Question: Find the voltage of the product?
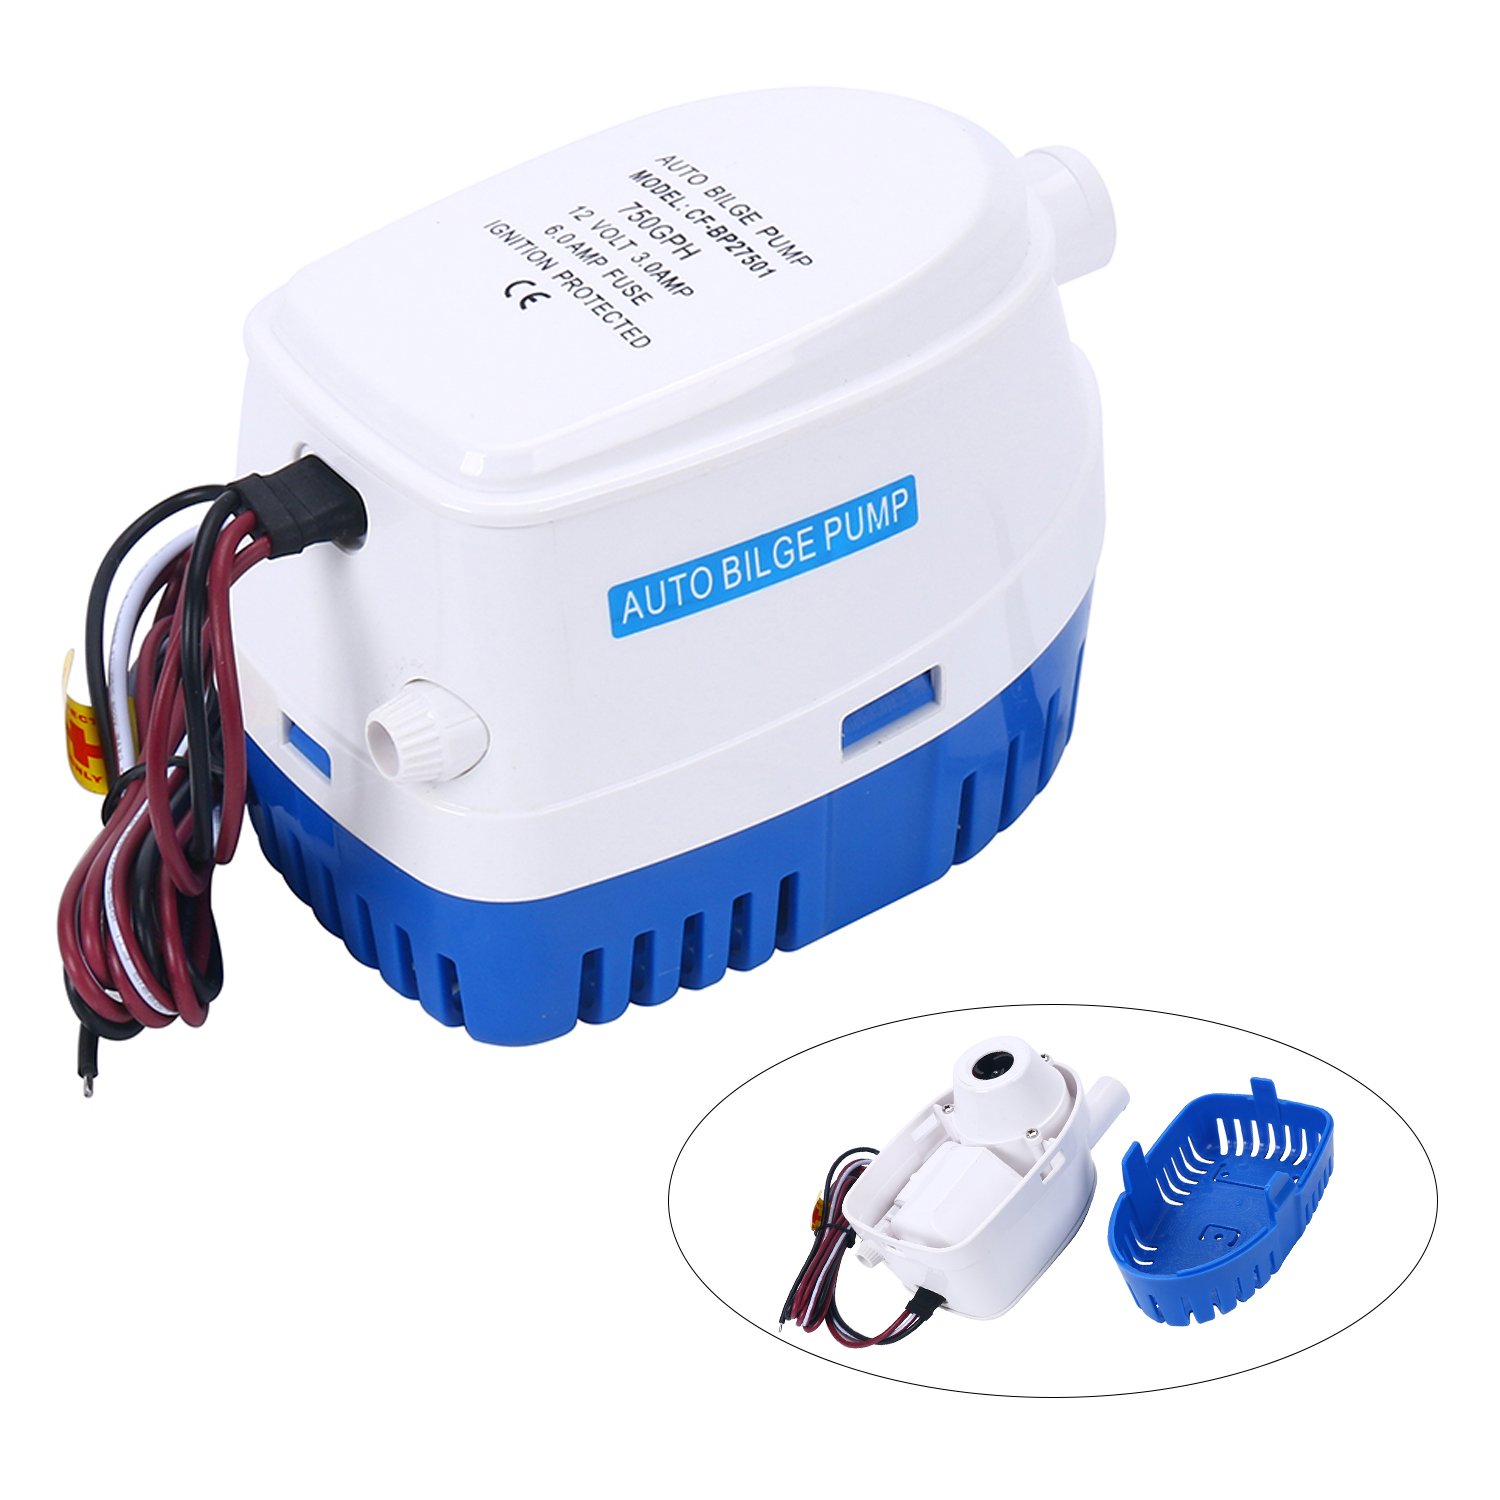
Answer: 12.0 volt